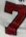
Number: 7